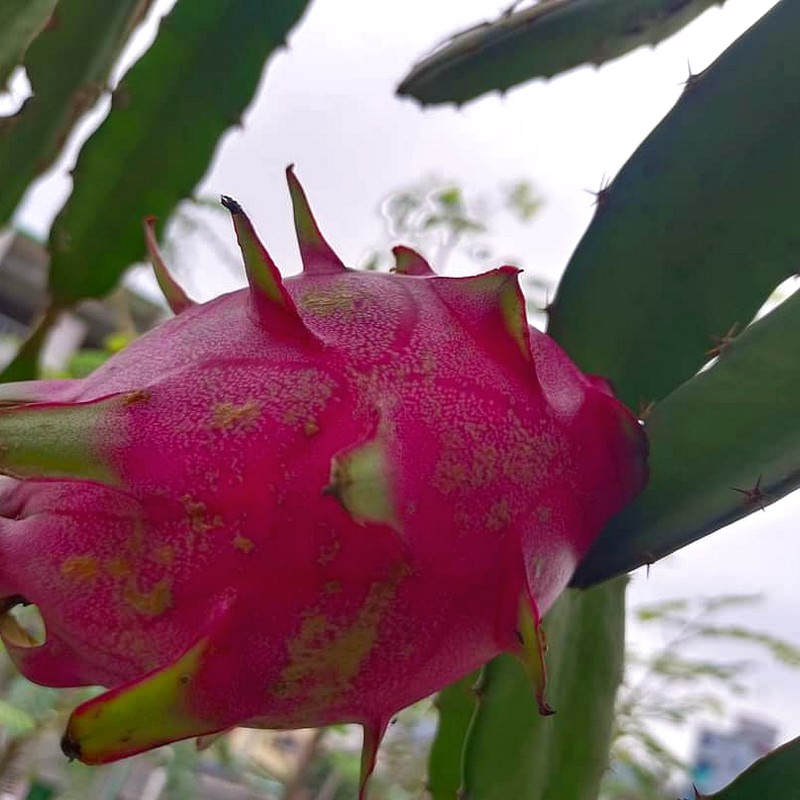
Label: Mature Dragon Fruit